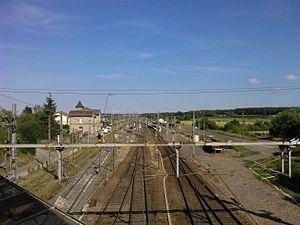
Gare de Réding
La gare de Réding est une gare ferroviaire française des lignes de Noisy-le-Sec à Strasbourg-Ville, de Réding à Metz-Ville et de Réding à Diemeringen, située sur le territoire de la commune de Réding, dans le département de la Moselle, en région Grand Est.